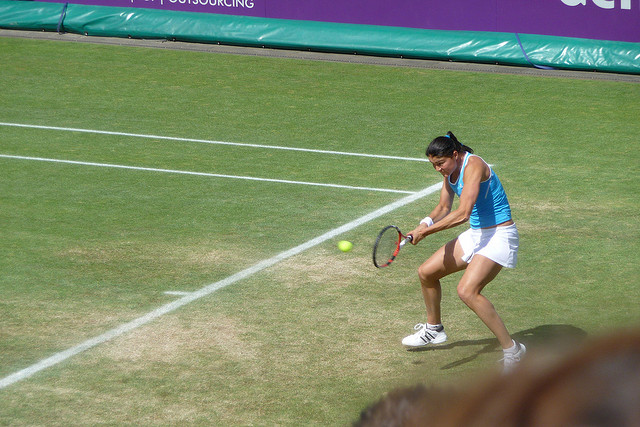
một nữ vận động viên tennis đang dùng vợt để đánh bóng